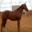
Label: horse